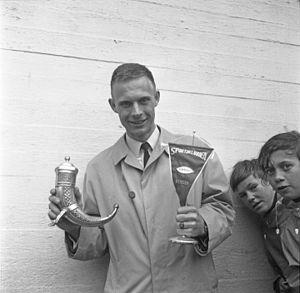
Rolf Birger « Pesen » Pedersen était un joueur de football international norvégien.